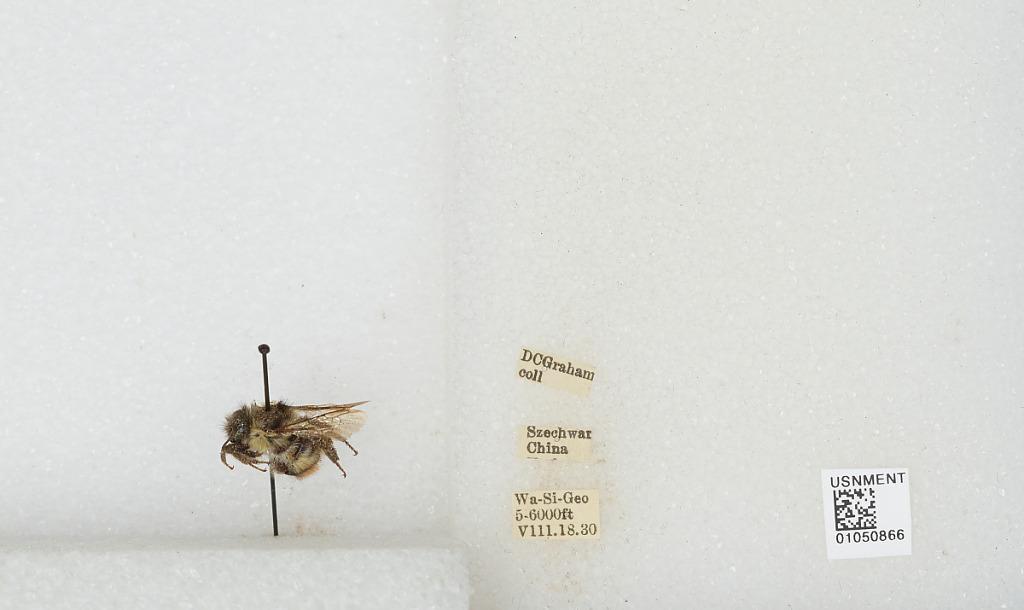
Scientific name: Bombus sp.
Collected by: D. Graham
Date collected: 1930-8-18
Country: China
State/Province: Sichuan
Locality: Wa-Si-Geo